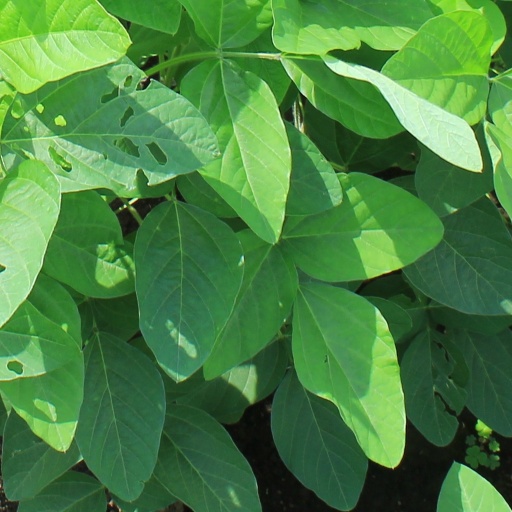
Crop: soybean